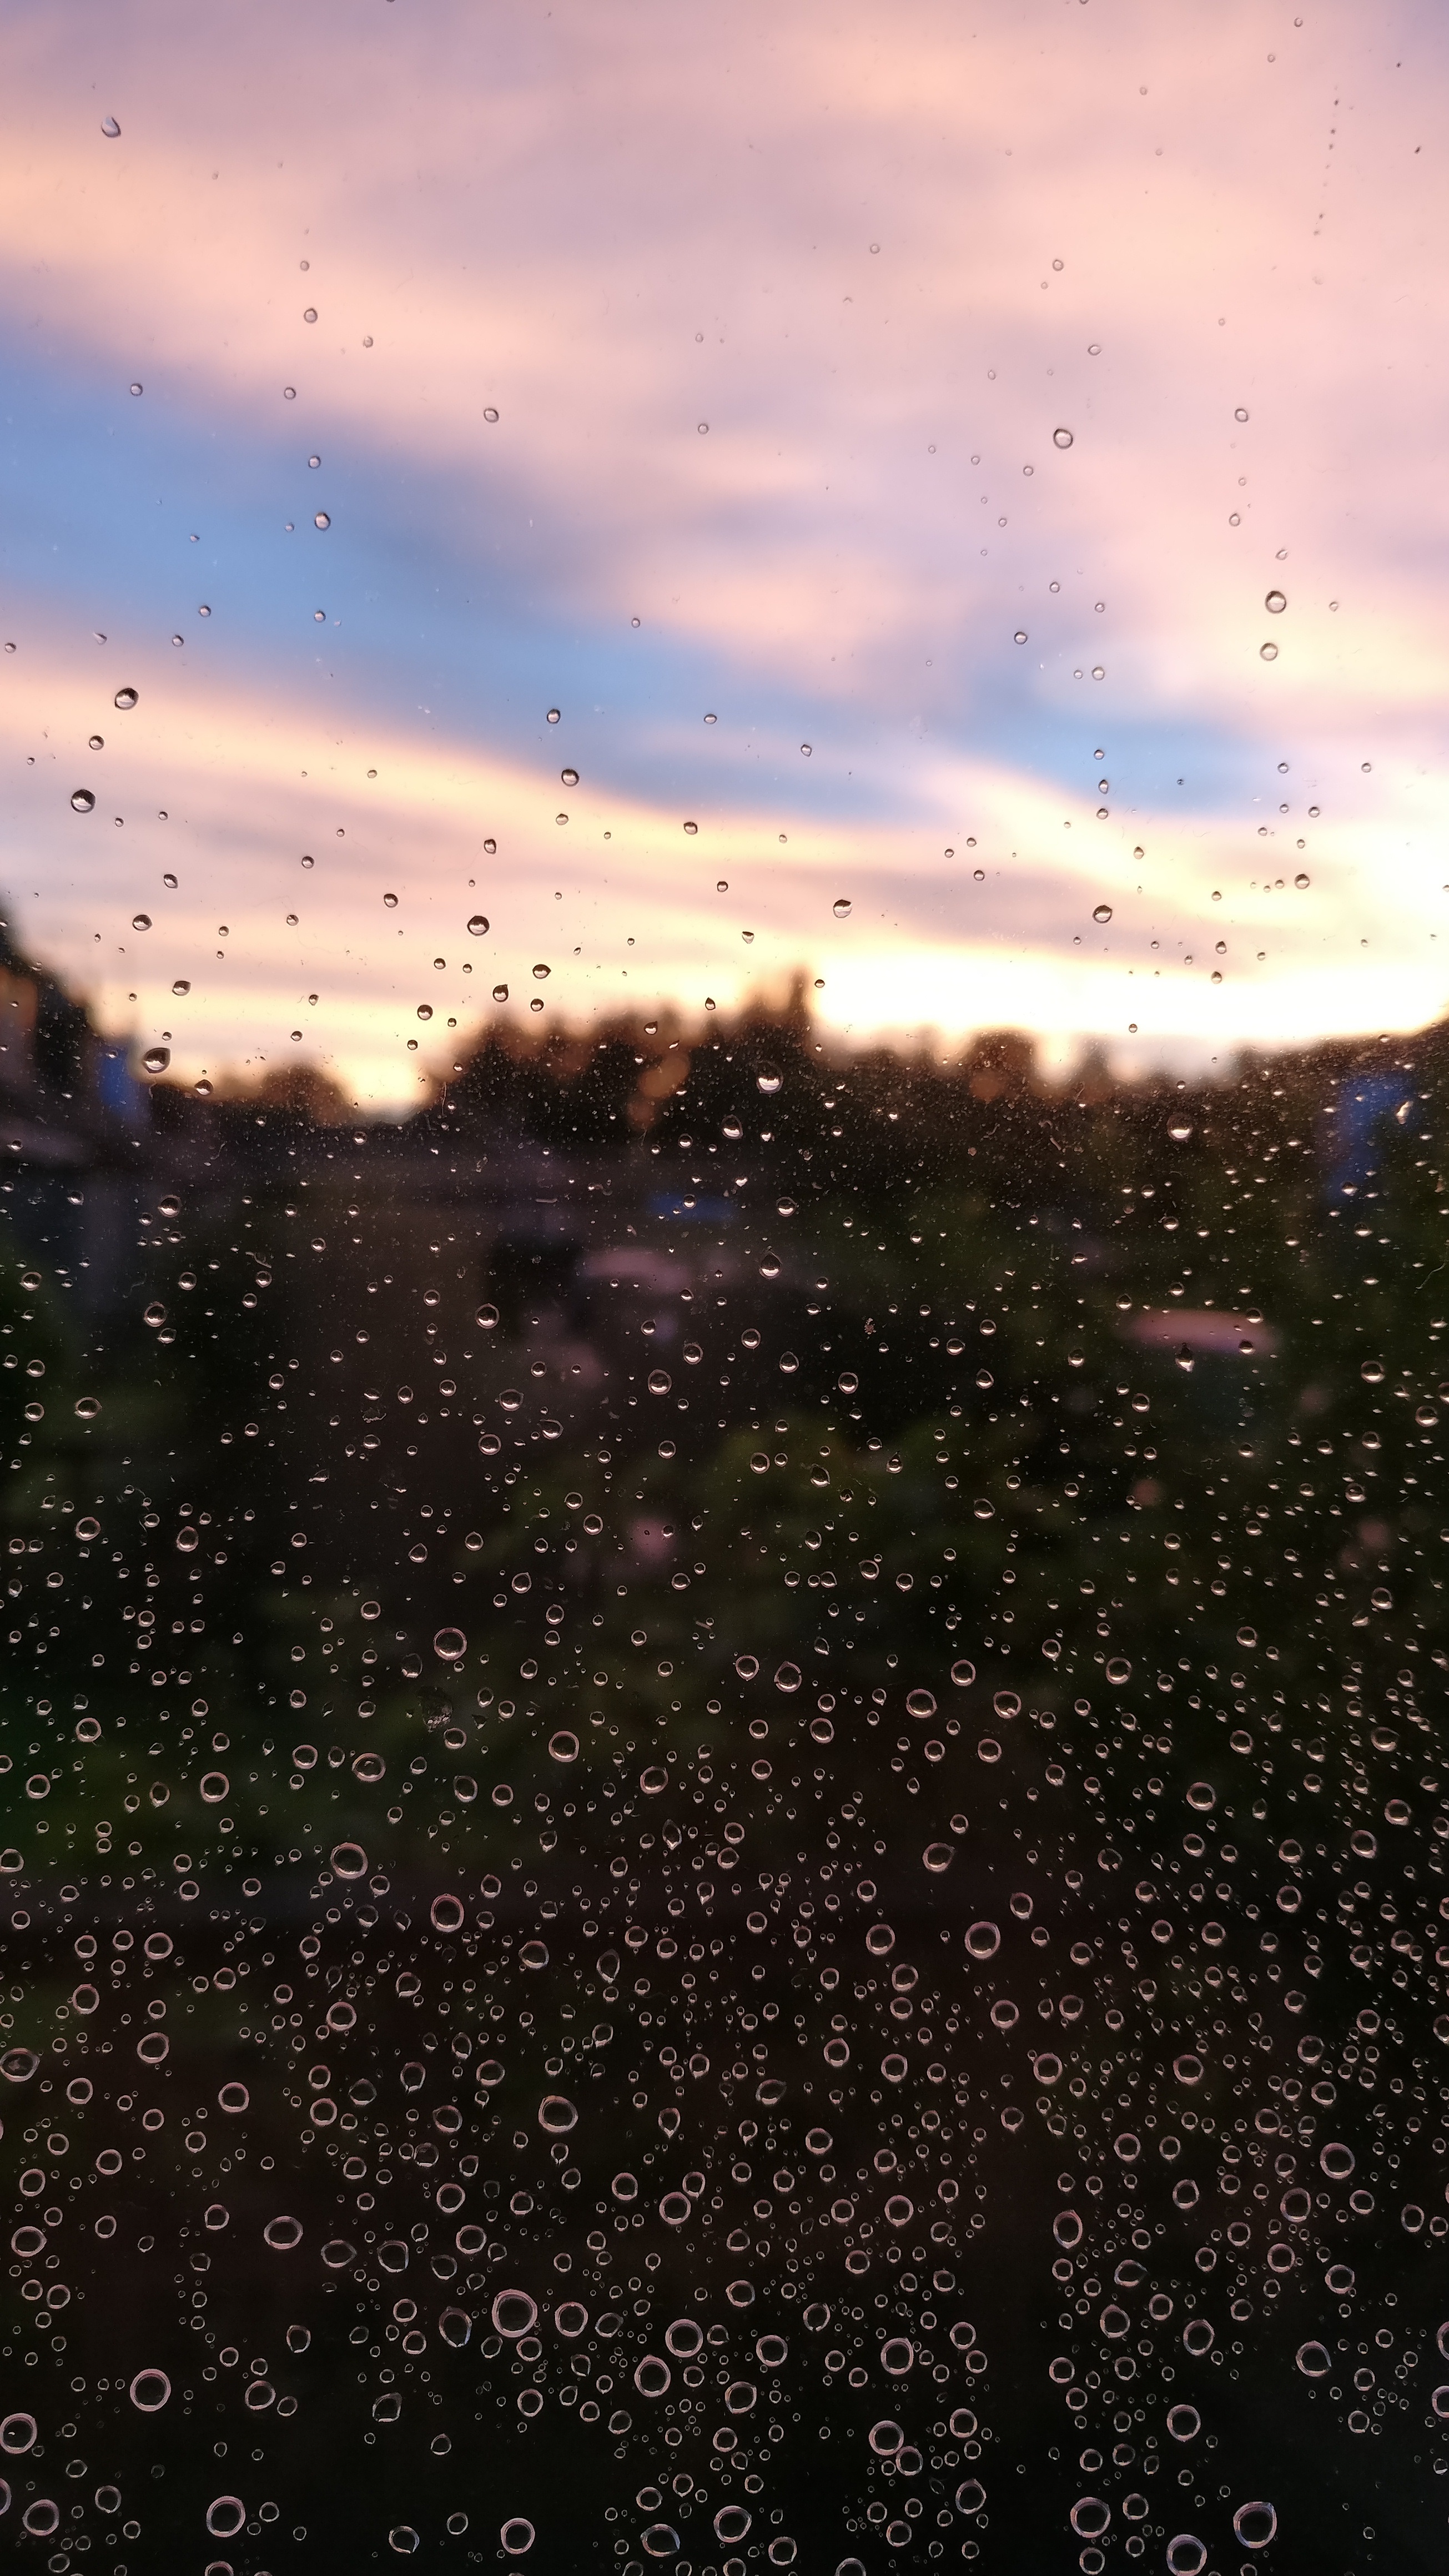
horizon, light, cloud, sky, sunrise, sunset, night, sunlight, morning, dawn, atmosphere, dusk, evening, reflection, darkness, atmosphere of earth